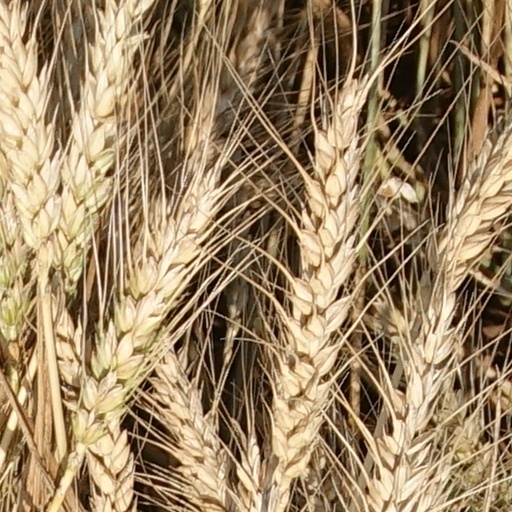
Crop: wheat